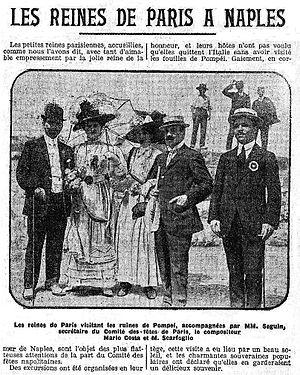
Article sur le voyage des Reines de la Mi-Carême de Paris à Naples en 1910.
La Mi-Carême à Paris, longtemps appelée également Fête des Blanchisseuses, est de facto au moins depuis le XVIIIᵉ siècle la fête des femmes de Paris dans le cadre du très féminin Carnaval de Paris.